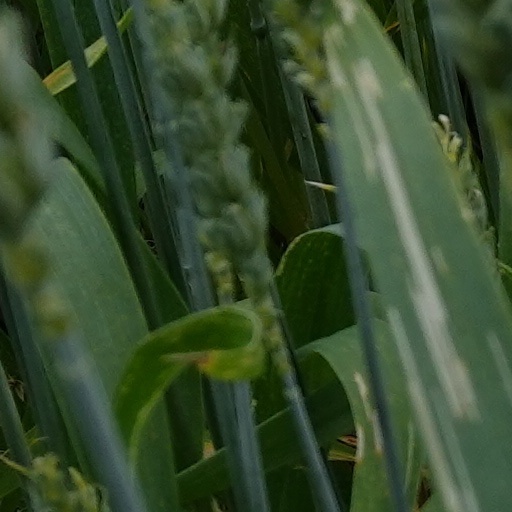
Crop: wheat